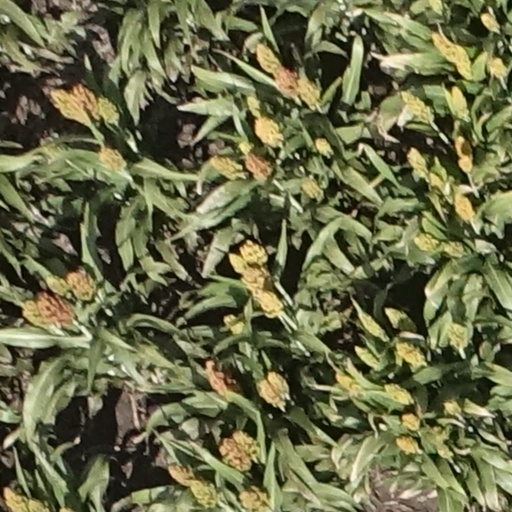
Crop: sorghum